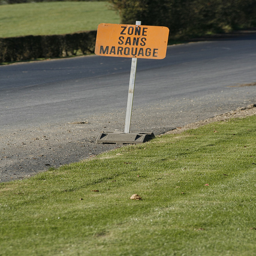
a sign is hanging on a pole by the road
A traffic sign that is written in a foreign language.
a street sign resting on the street next to a field of grass
An orange sign saying zone on it on the side of a road.
A street sign stands along a quiet, grass-lined road.